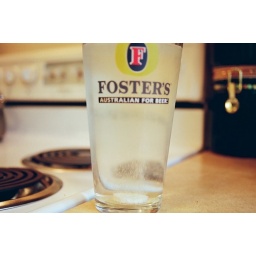
Nuun tablet dissolving in a pint glass of water